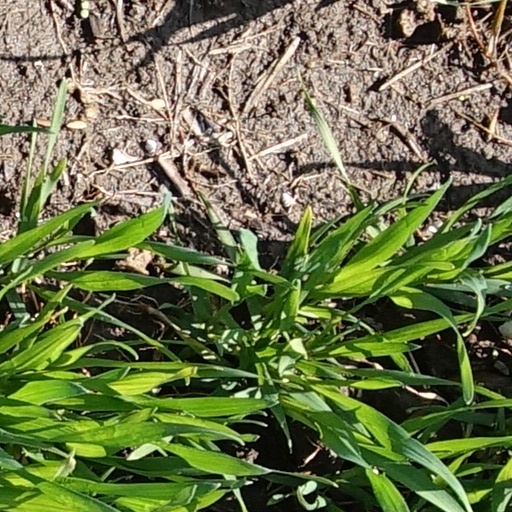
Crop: wheat